Yogyakarta railway station

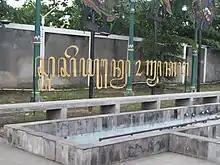
The "Yogyakarta Station" name in Javanese script

In the station area there is a locomotive depot and a train depot which are respectively located to the northwest and west. The rail turntable is to the west of the locomotive depot, which is located northwest of the station.